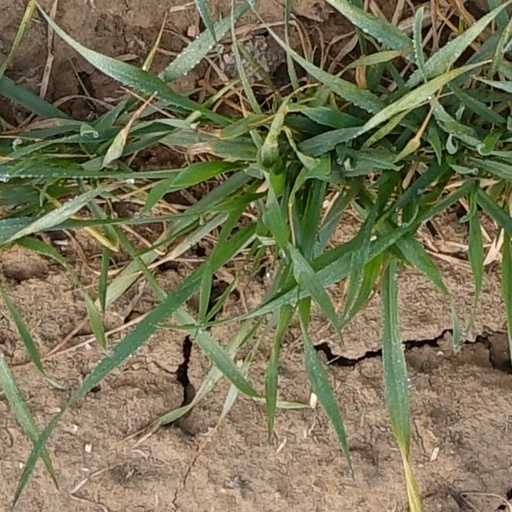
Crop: wheat